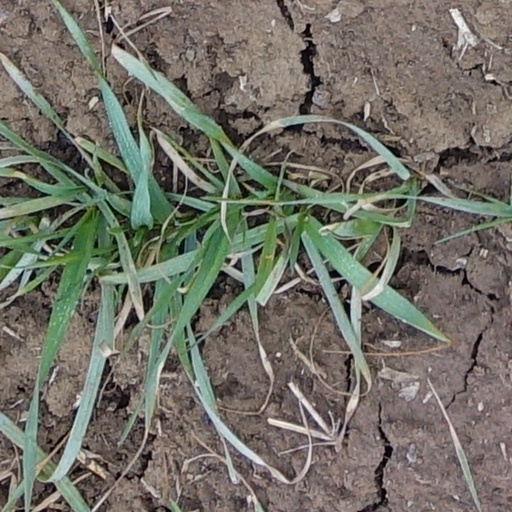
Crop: wheat